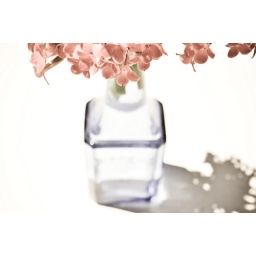
Some things around the house hold so many memories...like this antique bottle that was my Grandmother's.